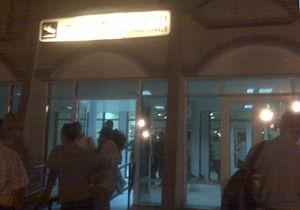
Hassi Messaoud est une commune algérienne de la wilaya d'Ouargla, située à 86 km au sud-est d'Ouargla; à 172 km au sud de Touggourt et à 800 km au sud-est de la capitale Alger. L'économie de la ville est largement tournée vers l'exploitation de son gisement de pétrole.
L'aéroport d'Hassi Messaoud - Oued Irara - Krim Belkacem est un aéroport algérien, situé à 16 km à l'est de la ville d'Hassi Messaoud.